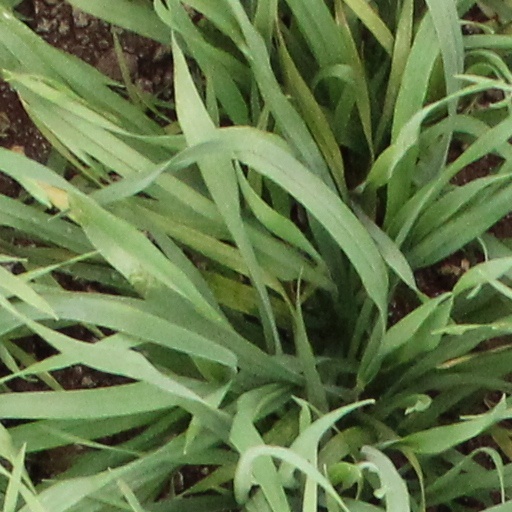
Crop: wheat